Jeep Liberty (KK)

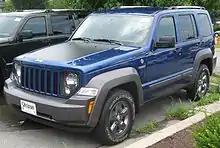
2010 Jeep Liberty Renegade

Two models were offered initially, the base "Sport" and a higher-trimmed "Limited." Wheel choices included several 16-, 17- and 18-inch designs. Among the more distinctive features was the Sky Slider, a power roof made from "reinforced acrylic cloth" over the front and rear seats. The Sky Slider retracted to an by opening that was the largest in its class. Jeep claimed that the idea behind the Sky Slider was to give consumers the open-air feeling from previous Jeep models while maintaining the rigidity and safety of a sturdy frame.